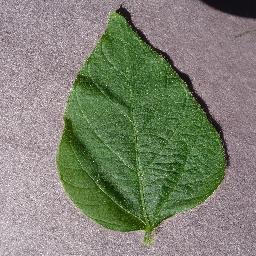
Label: Soybean___healthy